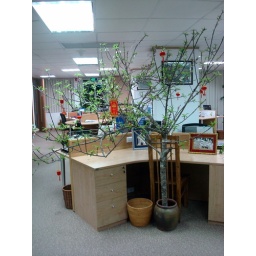
Tet tree in our office (Hanoi)